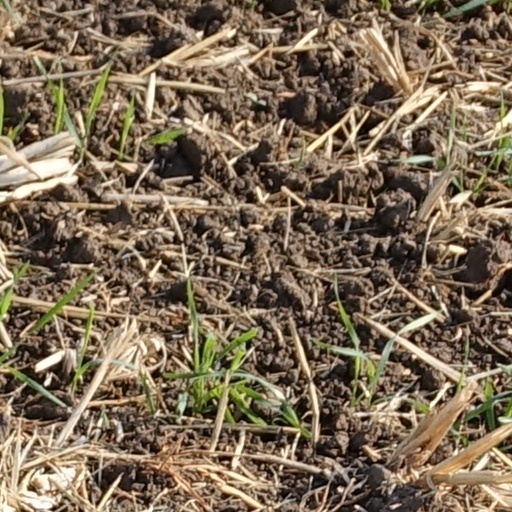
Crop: wheat